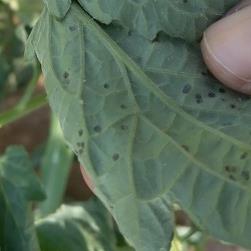
Crop: Tomato
Condition: alternaria-d